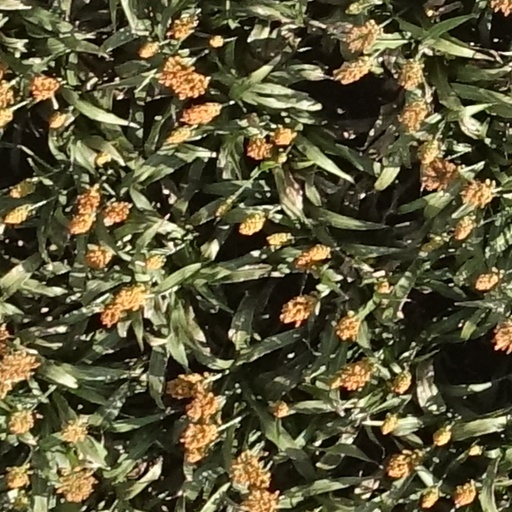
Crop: sorghum